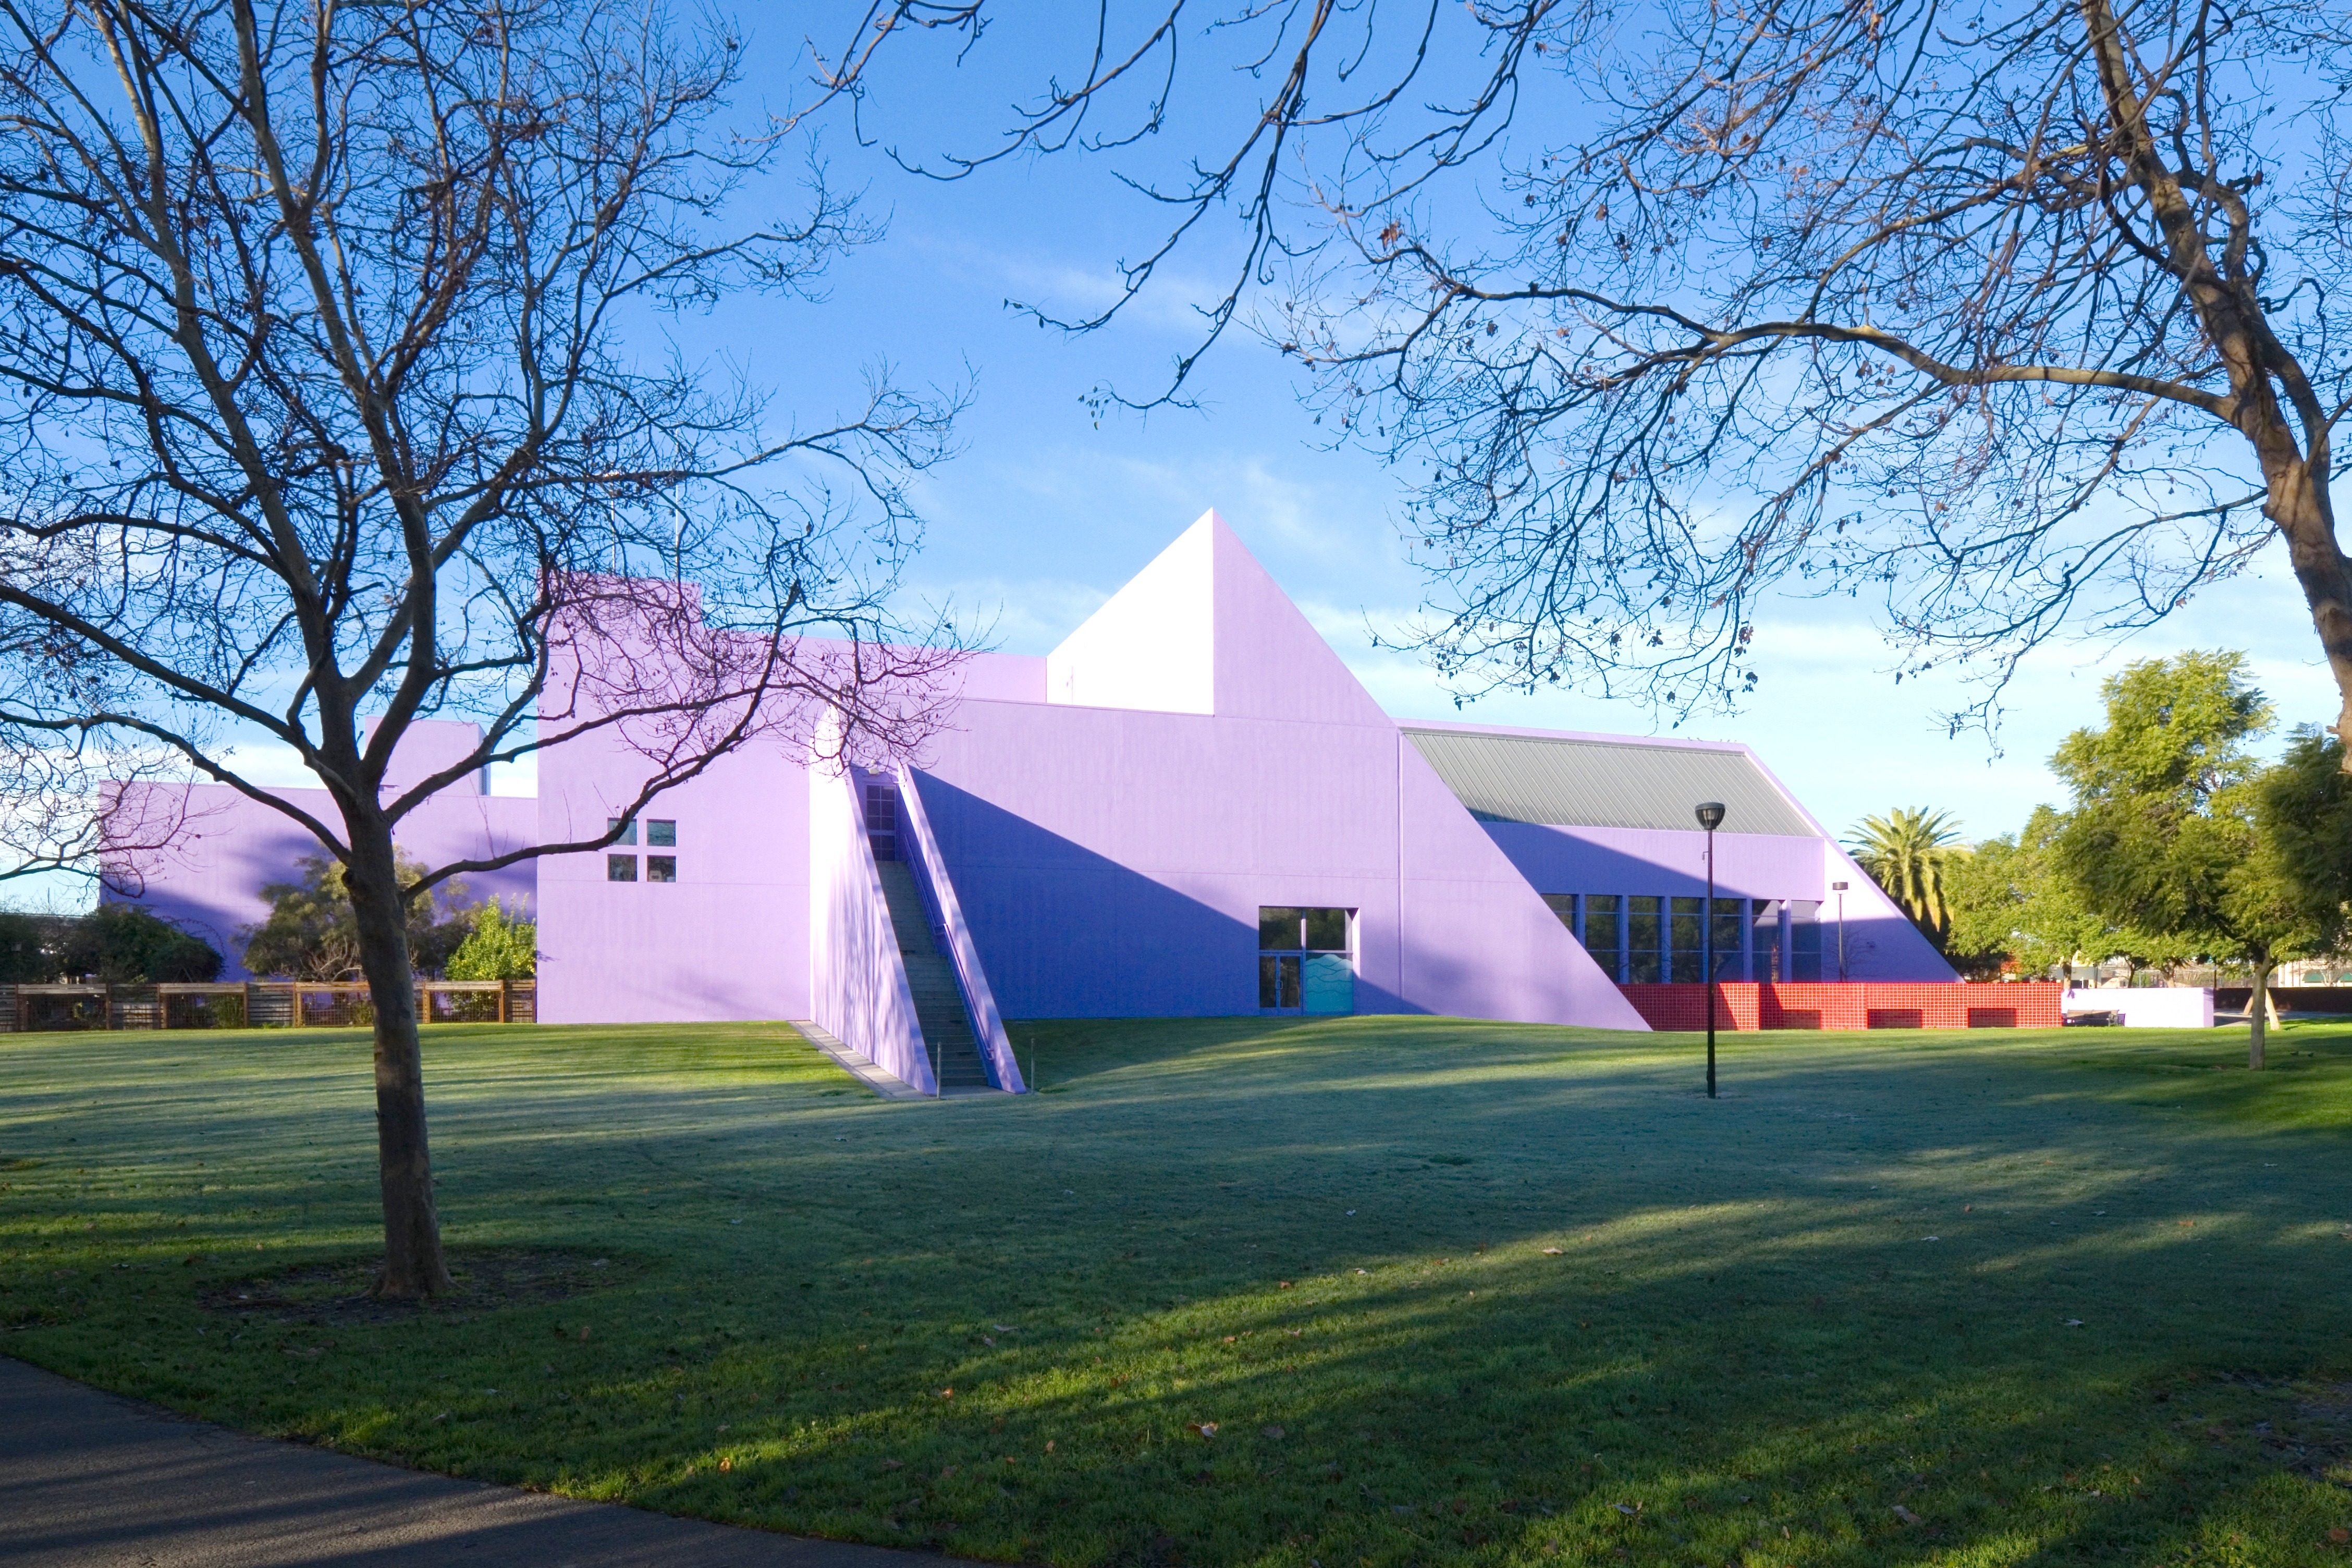
nature, grass, architecture, sky, house, building, barn, home, summer, spring, church, colorful, tent, outside, clouds, pavilion, estate, vibrant, discovery museum